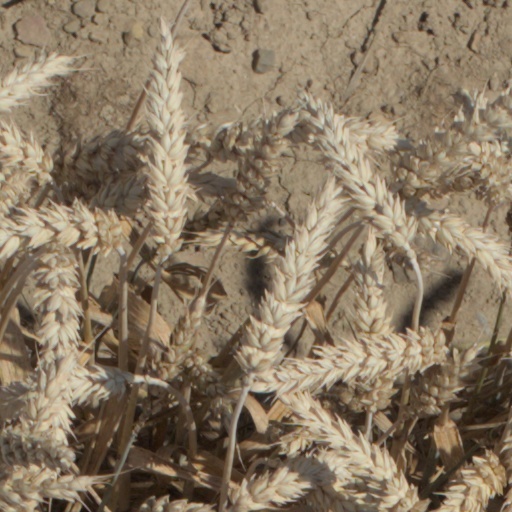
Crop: wheat